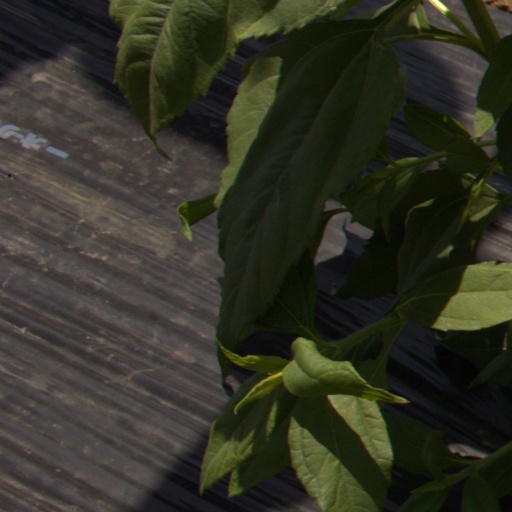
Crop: Jerusalem artichoke